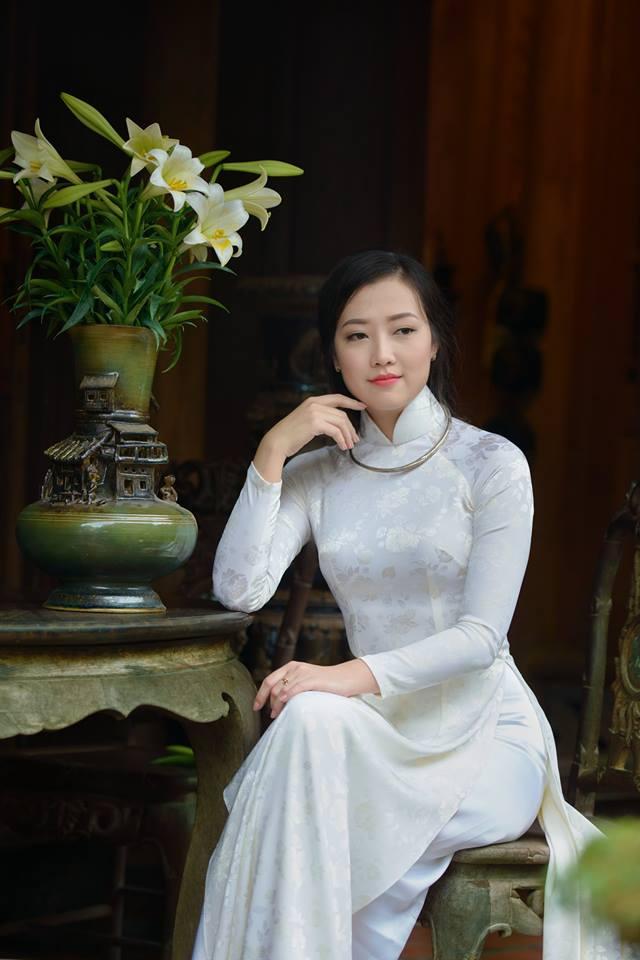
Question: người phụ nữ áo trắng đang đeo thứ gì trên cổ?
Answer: người phụ nữ áo trắng đang đeo một vòng kim loại trên cổ